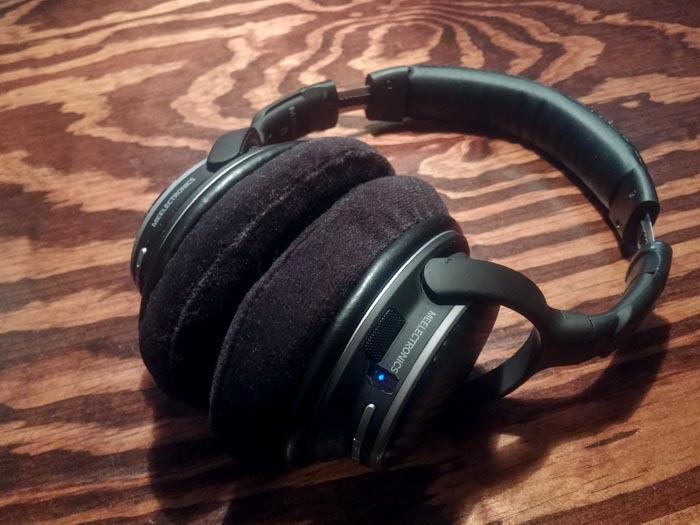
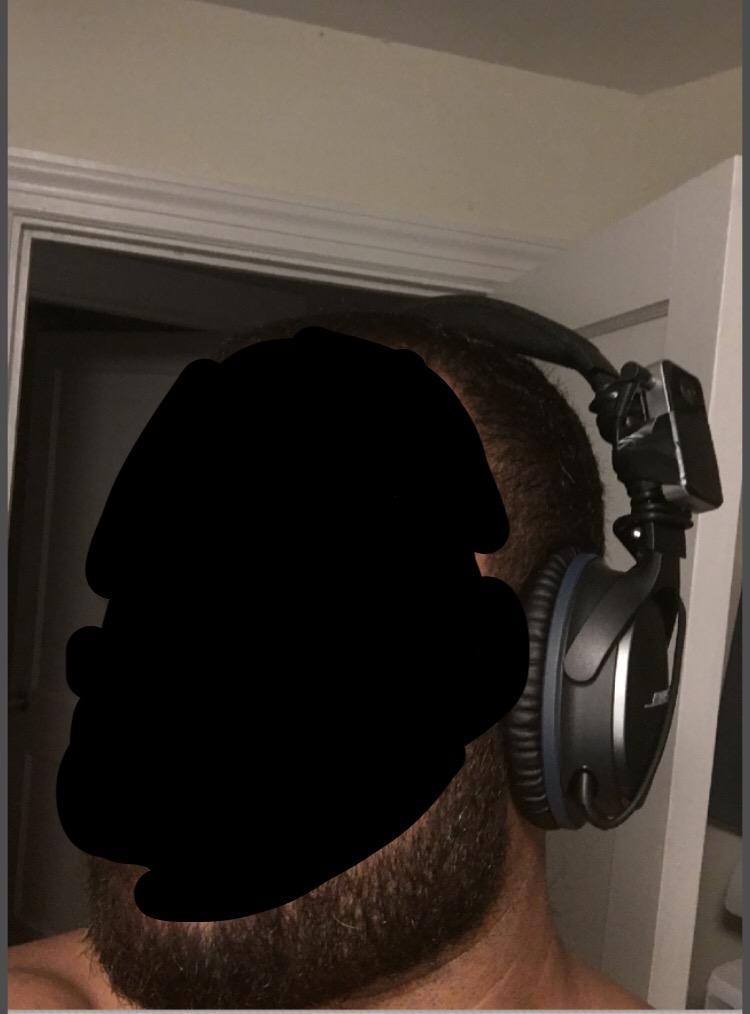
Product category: headphones
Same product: no